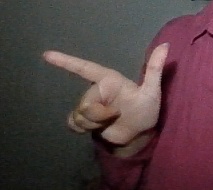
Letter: yaa